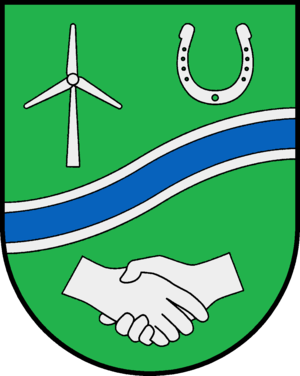
Horstedt est une commune allemande de l'arrondissement de Frise-du-Nord, Land de Schleswig-Holstein.